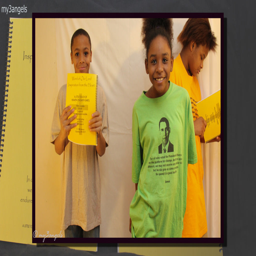
garment - this is what i know for sure messages